Salvador Zubirán

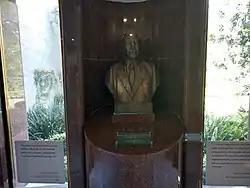
Facilities of the National Institute of Medical Sciences and Nutrition Salvador Zubirán, Mexico City.

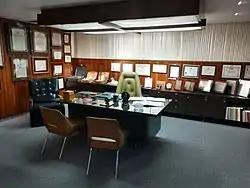
Replica of the doctor's office Salvador Zubirán. Facilities of the National Institute of Medical Sciences and Nutrition Salvador Zubirán, Mexico City.

Salvador Zubirán Anchondo (23 December 1898, Cusihuiriachic, Chihuahua – 10 June 1998, Mexico City) was one of Mexico's most prominent physicians and nutritionists.